Madhu Kambikar

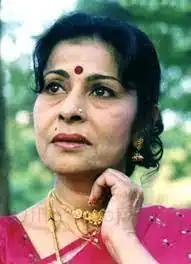

Madhu Kambikar is an Indian performing folk art artist, theatre actor and film and TV personality, from Maharashtra. Kambikar went onto establish herself as one of the leading actress of the 80s. In a career spanning over four decades, she has worked in over 75 films and has received several accolades including a Filmfare Marathi Award and six Maharashtra State Film Awards.